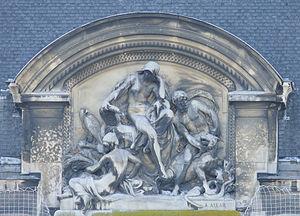
Fronton (sculpture de André-Joseph Allar, 1898) au-dessus de l'entrée principale de la galerie de Paléontologie et d'Anatomie comparée au Jardin des plantes, à Paris, en France.
La paléontologie est la discipline scientifique qui étudie les restes fossiles des êtres vivants disparus ; située au croisement de la géologie et de la biologie, elle décrit l'évolution du monde vivant, l'extinction et l'apparition de certaines espèces, ainsi que les écosystèmes dans lesquels les organismes anciens ont vécu.
André Allar, né le 22 août 1845 à Toulon, et mort dans la même ville le 11 avril 1926, est un sculpteur français.
La galerie de Paléontologie et d'Anatomie comparée, ou au pluriel les galeries d'Anatomie comparée et de Paléontologie, est l'une des galeries du Muséum national d'histoire naturelle. Les galeries du Muséum sont des bâtiments qui constituent en eux-mêmes des musées et chacune se spécialise dans un domaine spécifique de l'histoire naturelle. La galerie de Paléontologie et d'Anatomie comparée se trouve dans le Jardin des plantes, à Paris, au début de la rue Buffon, du côté de la gare d'Austerlitz.